Maggie Holland

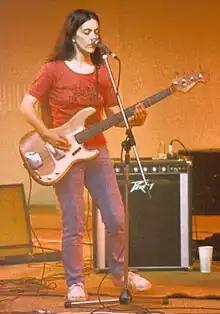
Maggie Holland on 7 August 1983, playing in the English Country Blues Band at Goodwood Folk Festival, Sussex

Maggie Holland (born 19 December 1949) is an English singer and songwriter. She was born and raised in Alton, Hampshire, England, and became involved in the local folk club scene in the late 1960s. She has played in a number of bands and formed a number of collaborations with other artists, but has become well known in recent times as a solo artist and songwriter. She enjoys singing songs with meaningful words and has named her major influences as Bob Dylan, Al Stewart, Dave Evans, Leon Rosselson, Billy Bragg, Bruce Cockburn and Robb Johnson. Several of her own songs have entered the repertoires of notable artists, such as Martin Carthy and June Tabor and, in 2000, Holland received the BBC Radio 2 Folk Awards "Best Song of 1999" for her song "A Place Called England". Colin Irwin wrote of her in "fRoots" magazine: "The proof that outstanding contemporary songs are still being written”. She now lives in Leith, Scotland.